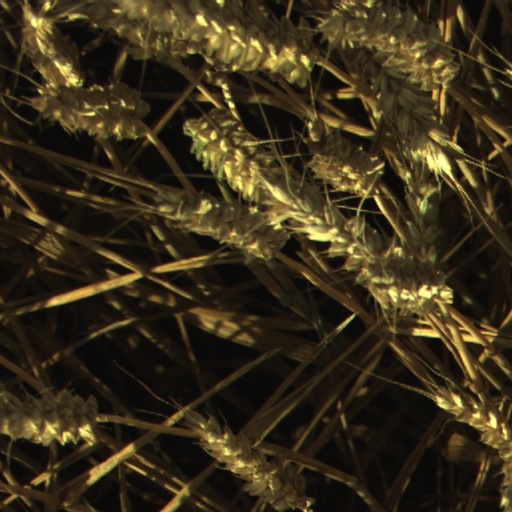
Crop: wheat